Diamond Hill (Cumberland, Rhode Island)

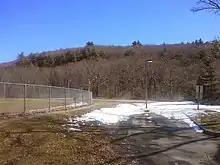
Diamond Hill in Cumberland Rhode Island in 2014

Diamond Hill is a large hill on Diamond Hill Road in Cumberland, Rhode Island, which contains a town park and former ski area. The summit is 481 feet above sea level. On a clear day, the Boston skyline and Mount Wachusett are visible.